Parkdale—High Park (provincial electoral district)

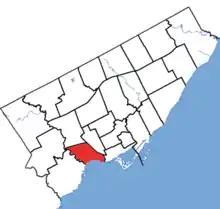
Parkdale—High Park in relation to the other Toronto ridings

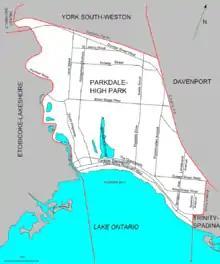
Map of Parkdale—High Park

Parkdale—High Park is a provincial electoral district in Toronto, Ontario, Canada, created in 1996 and represented in the Legislative Assembly of Ontario since 1999. It is located in Toronto's west end, bordering on the lakefront to the south, the Humber River to the west, and the Canadian Pacific Railway tracks essentially defining its northern and eastern borders. There are 107,035 residents in the district. Federally the electoral district is held by Member of Parliament (MP) Karim Bardeesy, provincially by Member of Provincial Parliament (MPP) Alexa Gilmour and municipally by city councillor Gord Perks (Ward 4).